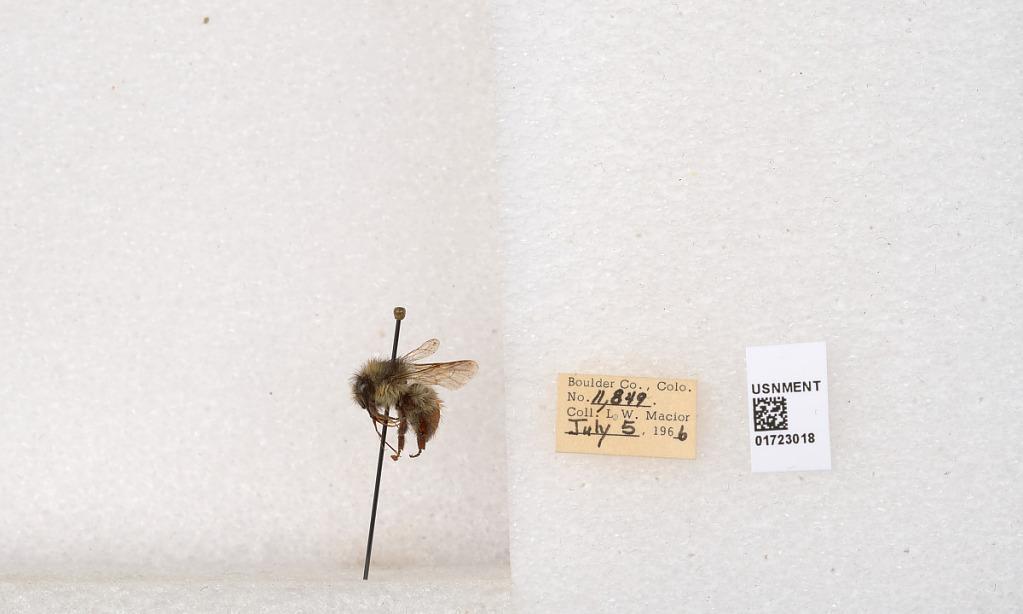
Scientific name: Bombus flavifrons Cresson
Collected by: L. Macior
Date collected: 1966-7-5
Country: United States
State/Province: Colorado
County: Boulder
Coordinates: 40.0925, -105.358